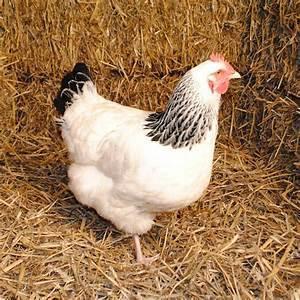
chicken